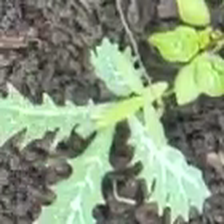
Weed species: Bilayat_(Mexicana_Argemone)